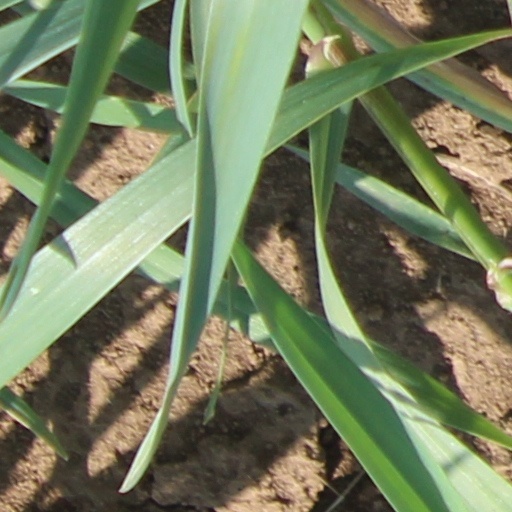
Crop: wheat